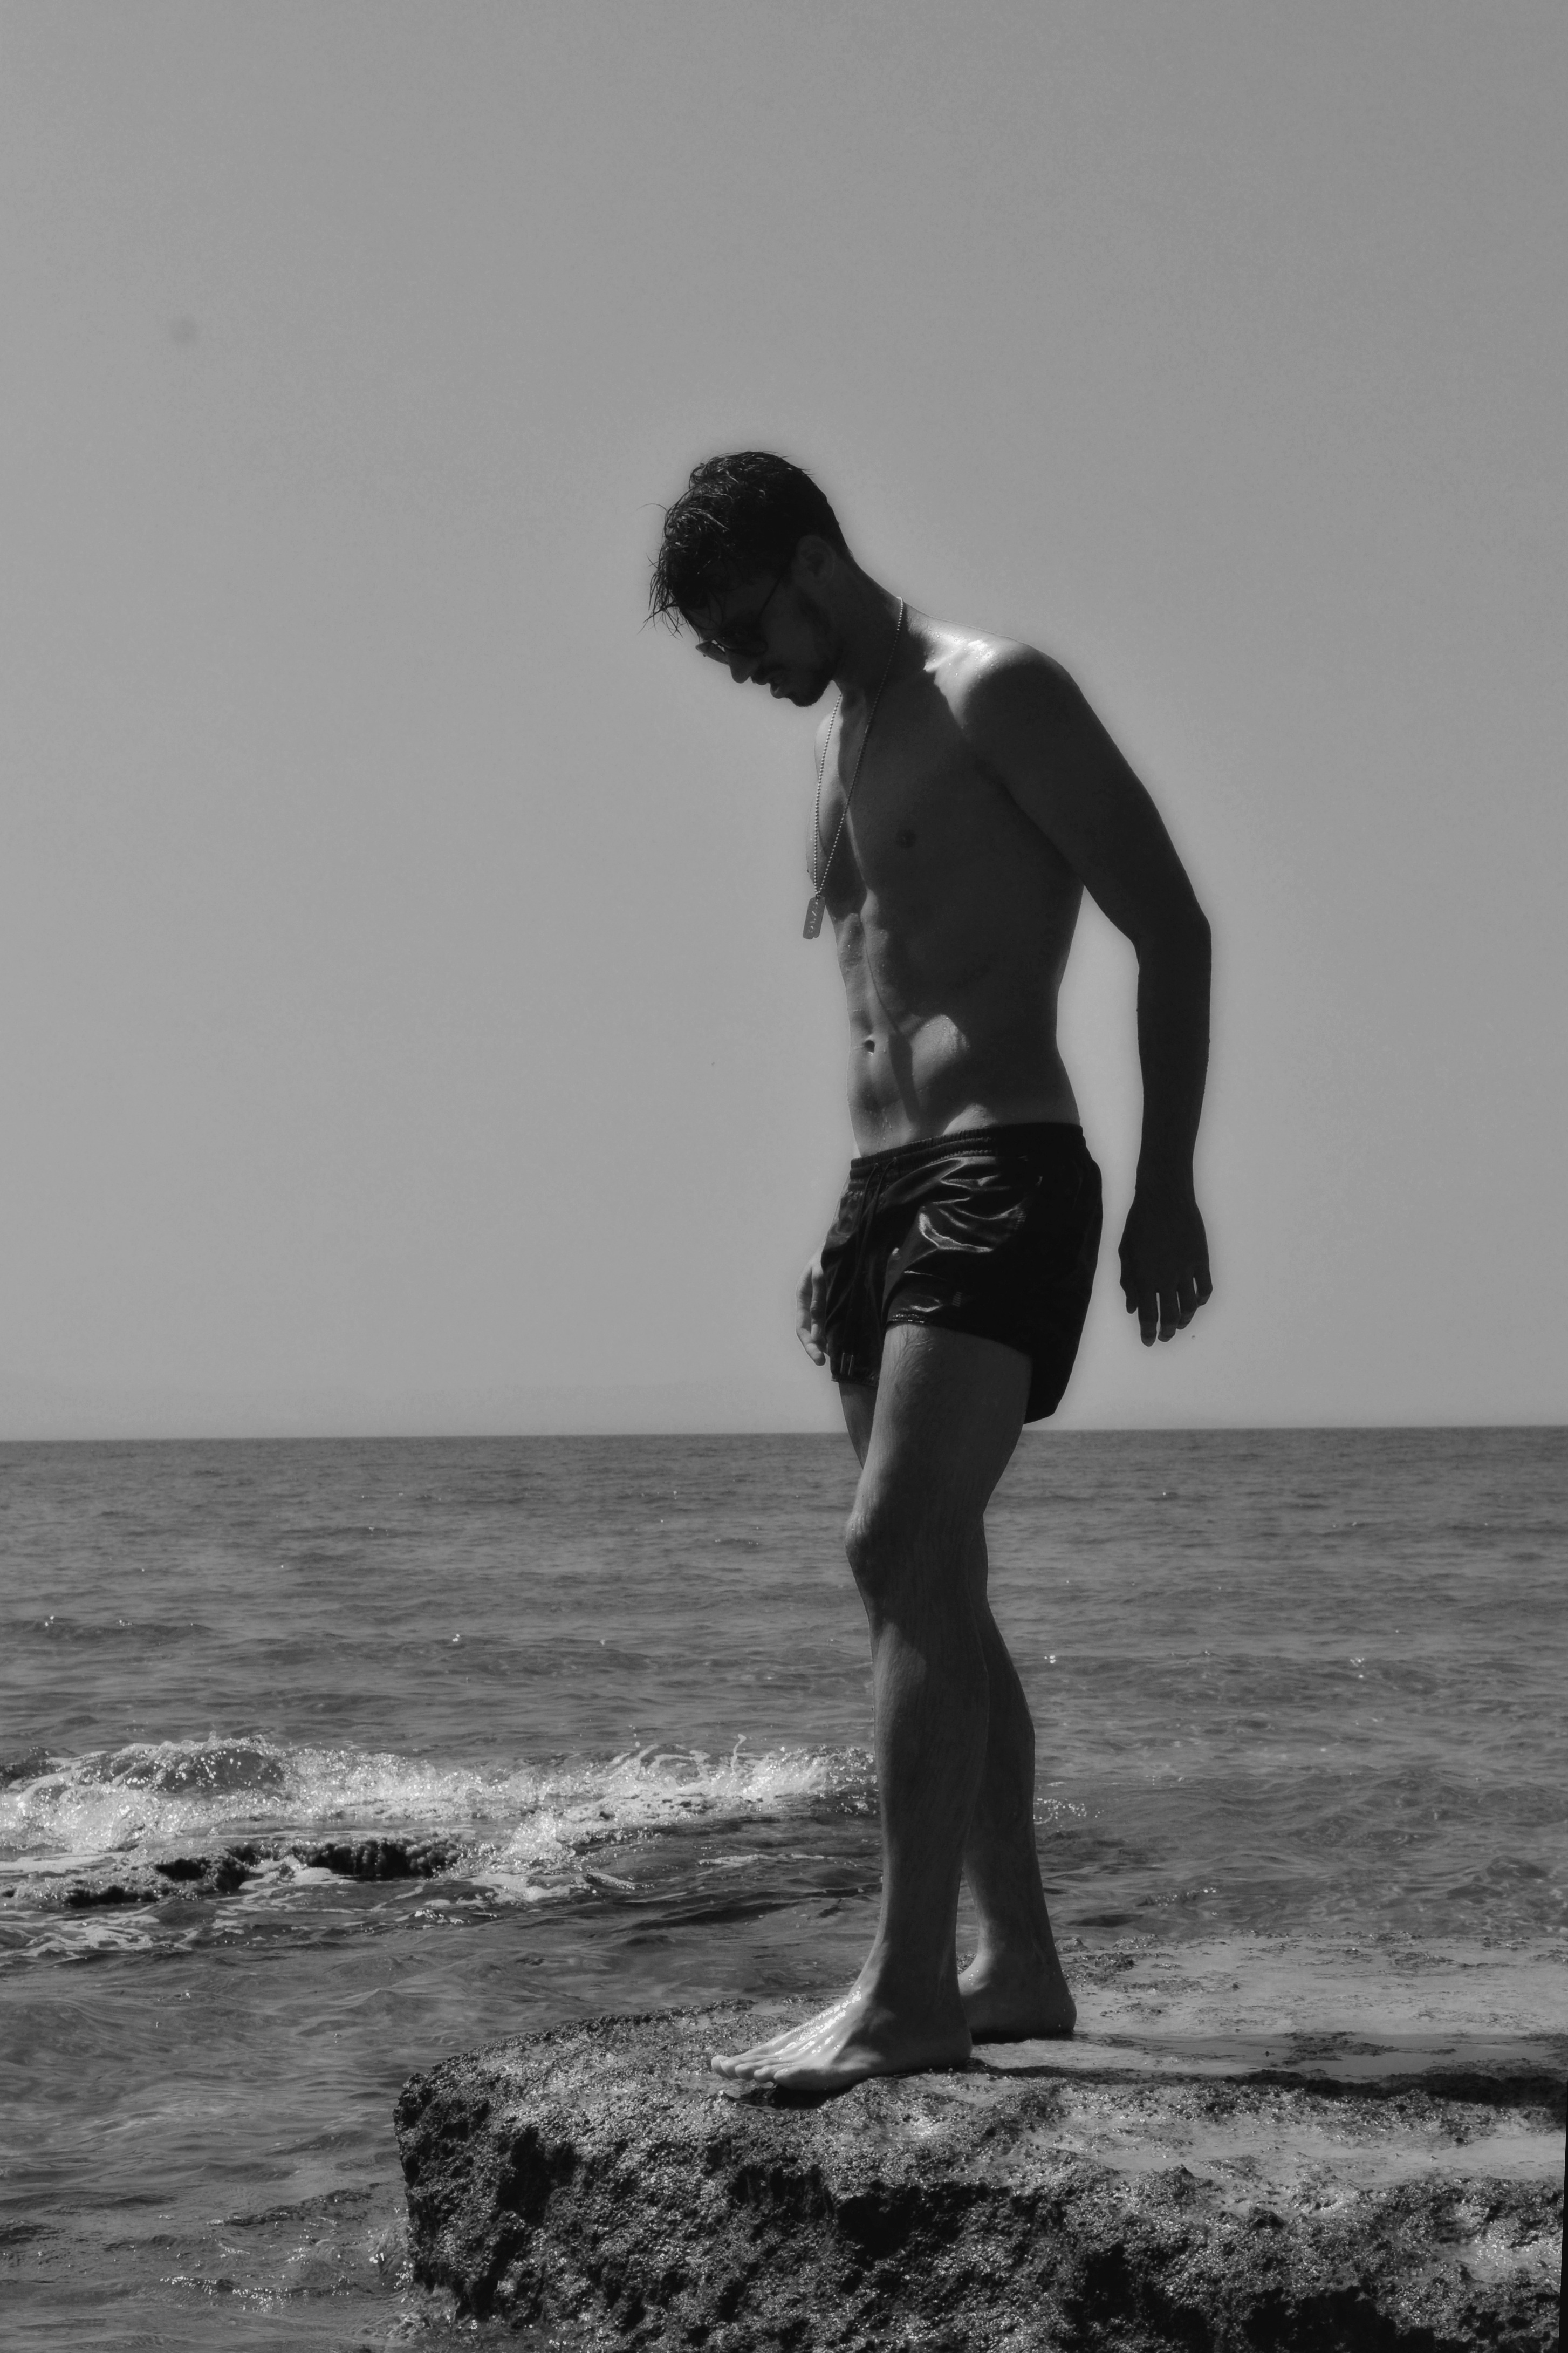
man, beach, sea, water, nature, ocean, black and white, woman, white, photography, shore, wave, male, model, young, athletic, black, monochrome, fitness, muscular, muscle, caucasian, shirtless, rocks, shorts, hot, photograph, beauty, sexy, image, body, handsome, attractive, adult, abs, photo shoot, monochrome photography, human positions